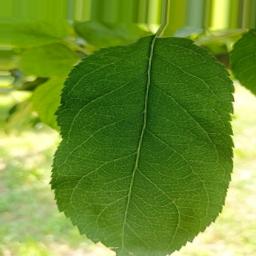
Label: Healthy